His Parisian Wife

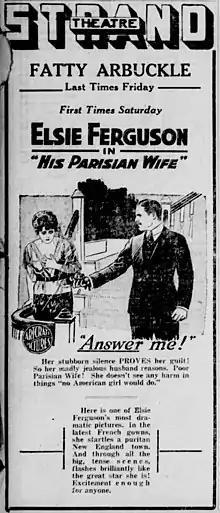
Newspaper advertisement

His Parisian Wife is a lost 1919 silent film romantic drama produced by Famous Players–Lasky and distributed by Paramount Pictures. It was directed by Emile Chautard and starred Elsie Ferguson. The source for this picture was the novel "The Green Orchard" by Andrew Soutar.